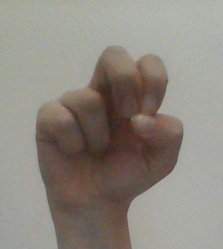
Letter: gaaf